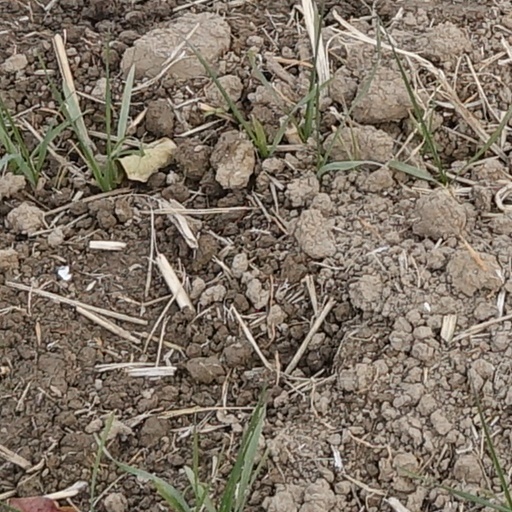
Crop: wheat